Copyright

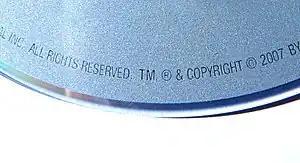
Generic DVD: "All rights reserved"

A copyright, or aspects of it (e.g. reproduction alone, all but moral rights), may be assigned or transferred from one party to another. For example, a musician who records an album will often sign an agreement with a record company in which the musician agrees to transfer all copyright in the recordings in exchange for royalties and other considerations. The creator (and original copyright holder) benefits, or expects to, from production and marketing capabilities far beyond those of the author. In the digital age of music, music may be copied and distributed at minimal cost through the Internet; however, the record industry attempts to provide promotion and marketing for the artist and their work so it can reach a much larger audience. A copyright holder need not transfer all rights completely, though many publishers will insist. Some of the rights may be transferred, or else the copyright holder may grant another party a non-exclusive license to copy or distribute the work in a particular region or for a specified period of time.